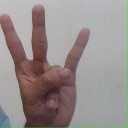
अक्षर: क्ष